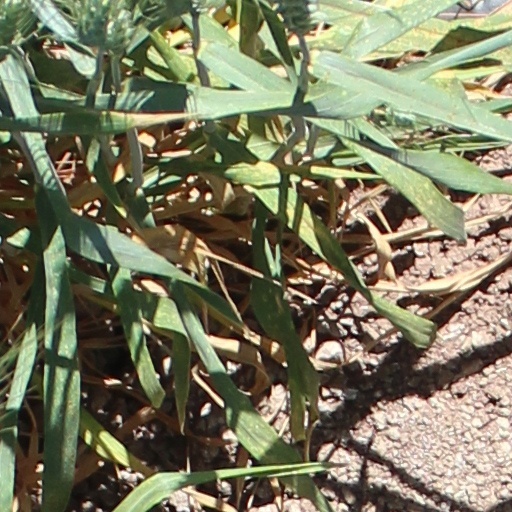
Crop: wheat